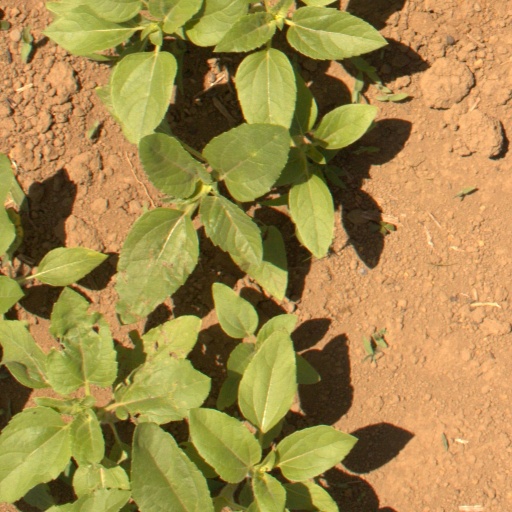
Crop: Jerusalem artichoke